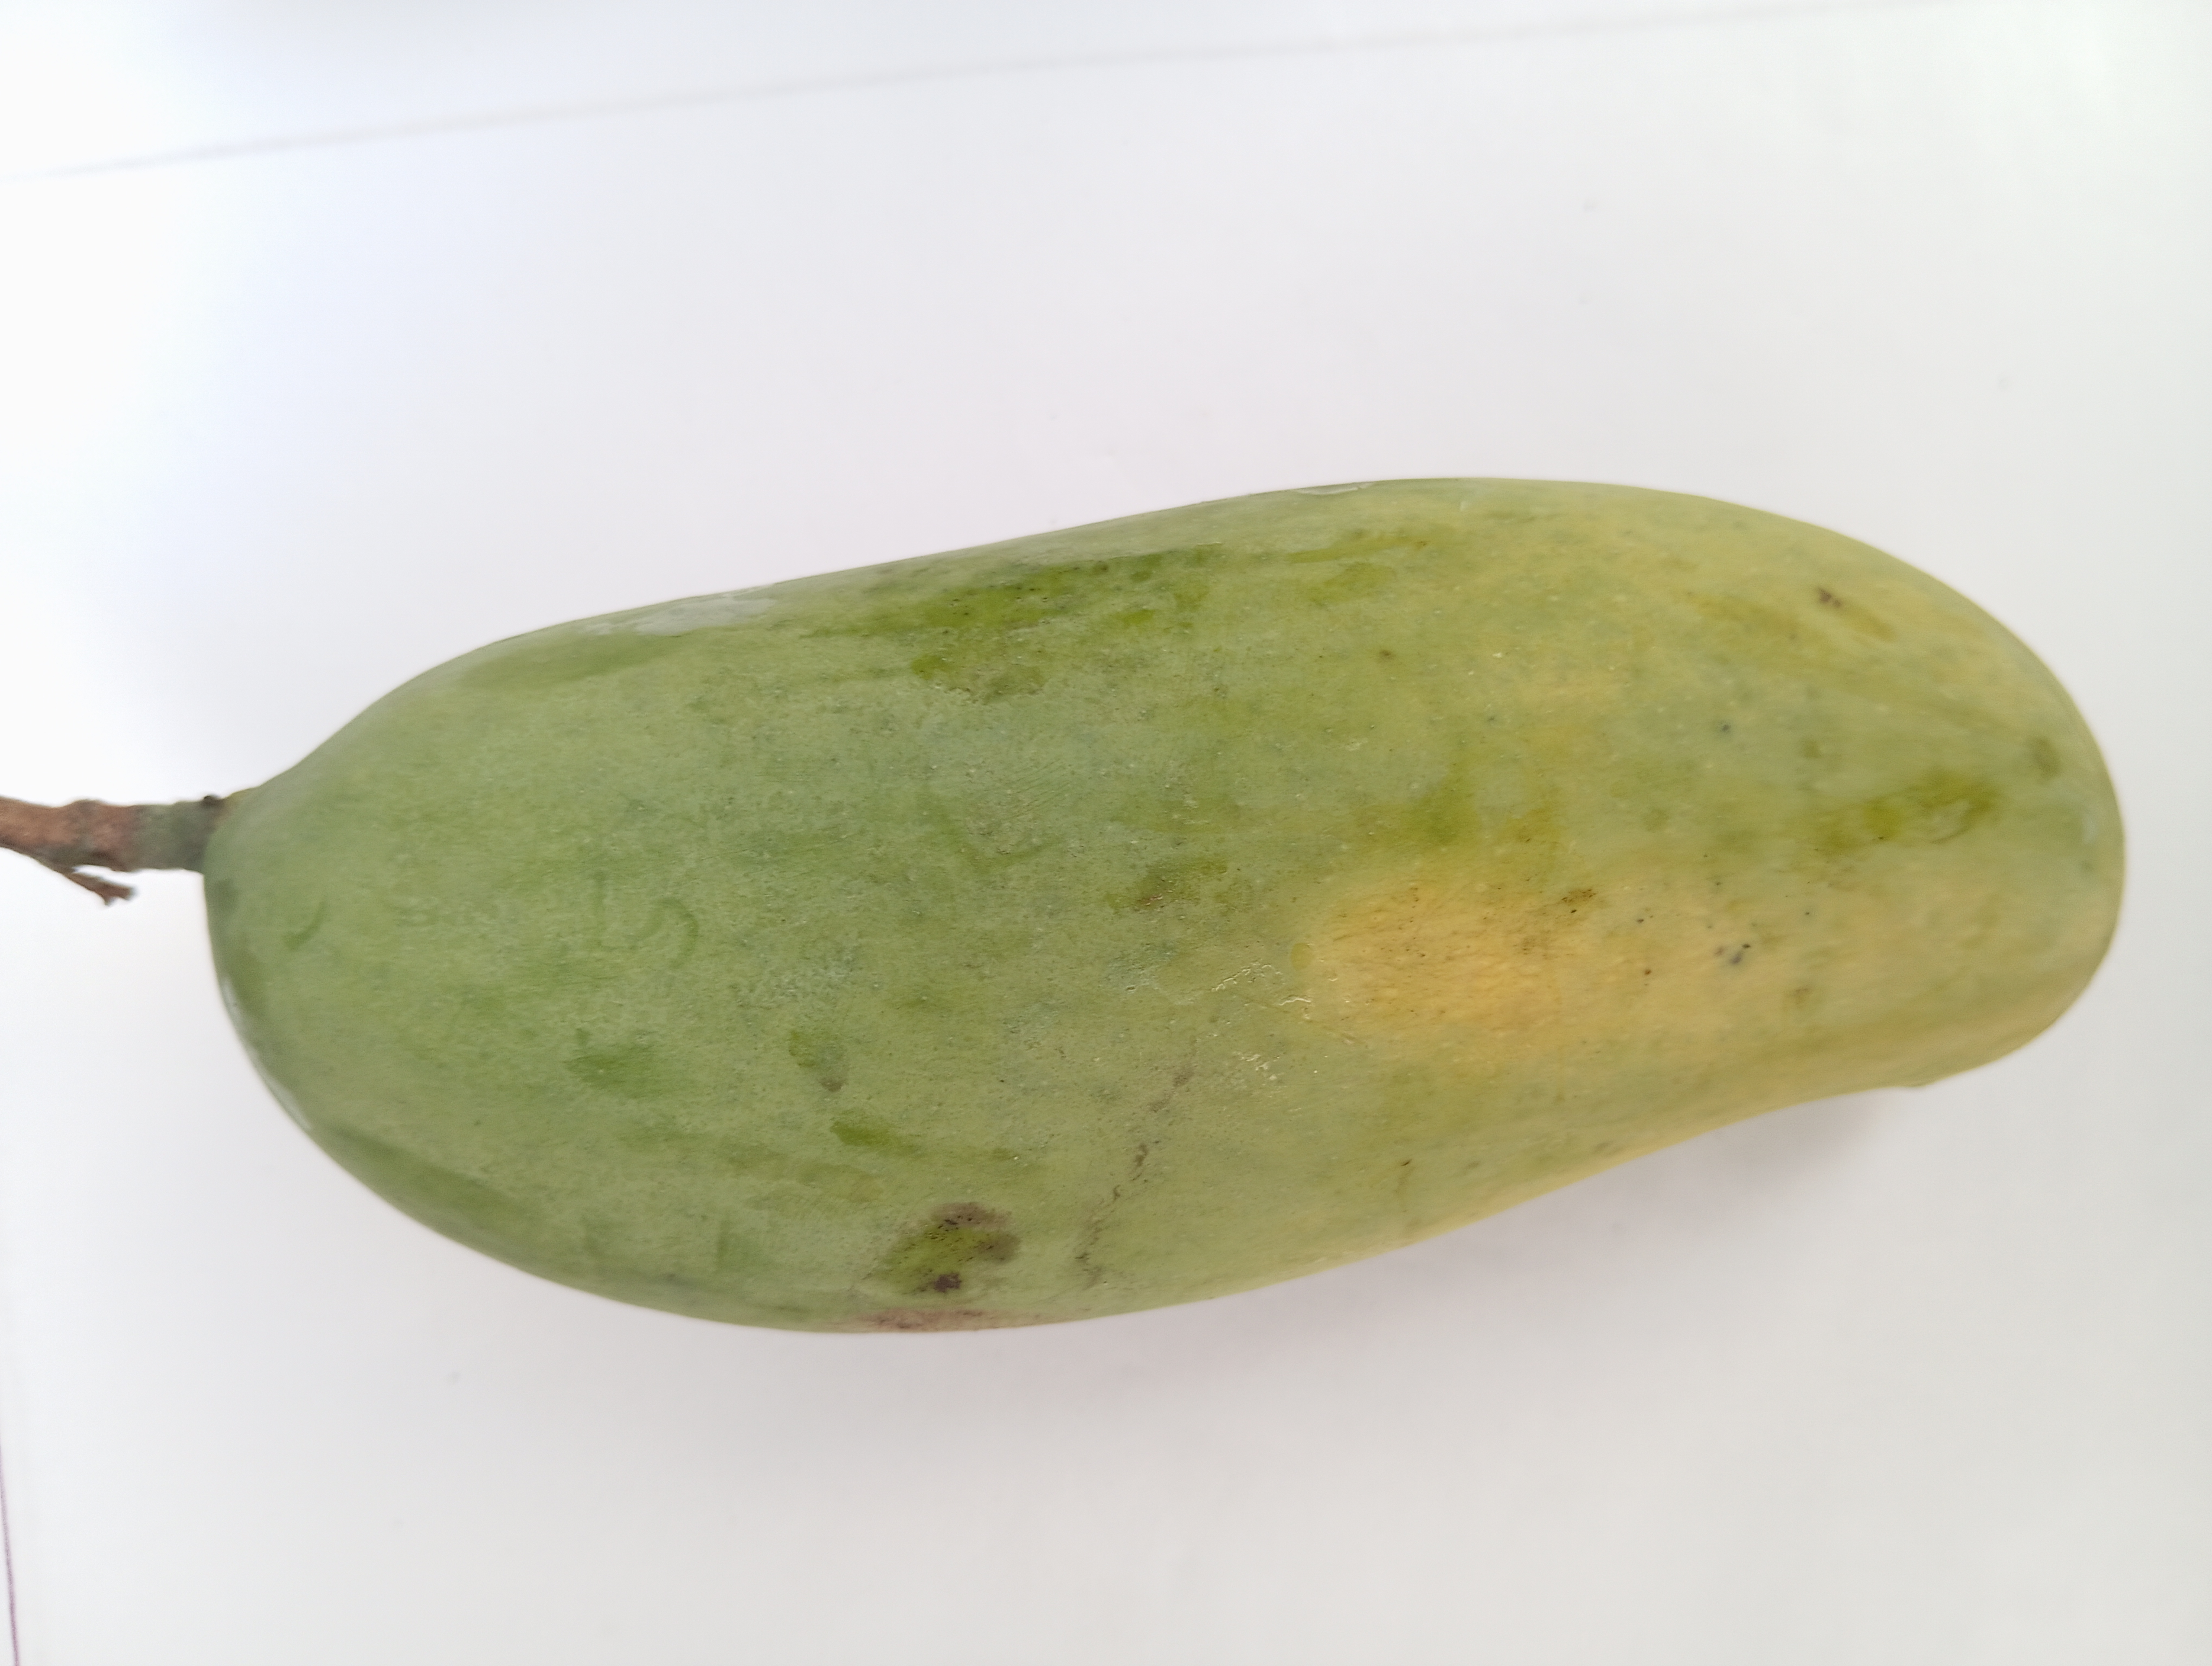
Mango variety: Banana